Steven Page

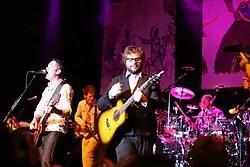
Page performing with Barenaked Ladies in 2008 on their Ships & Dip III cruise.

On February 24, 2009, it was announced that Page would be leaving the group to pursue other opportunities, including solo projects and theatre work, and that the remainder of the band would continue in his absence. The decision had been made about a week and a half before the public announcement, with one reason being the rest of the band's desire to record a new album and Page's reluctance to do so. Page believes that his much-publicized drug arrest in Syracuse, New York hastened his already imminent split with the band.